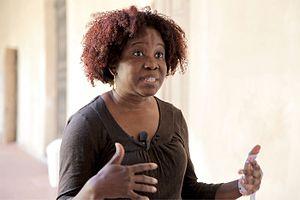
Photo Fatimah Tuggar en 2010 Festivaletteratura à Mantova
Fatimah Tuggar est une artiste plasticienne d'origine nigériane, qui enseigne à l'Université de l'École d'art et de design de l'Ontario, après avoir vécu à New York pendant plusieurs années. À l'aide de photomontages et d'installations confrontant des univers culturels éloignés — tels que l'environnement rural africain et l'espace urbain occidental —, elle fait largement appel aux technologies numériques qui constituent à la fois le support et le sujet de son œuvre.